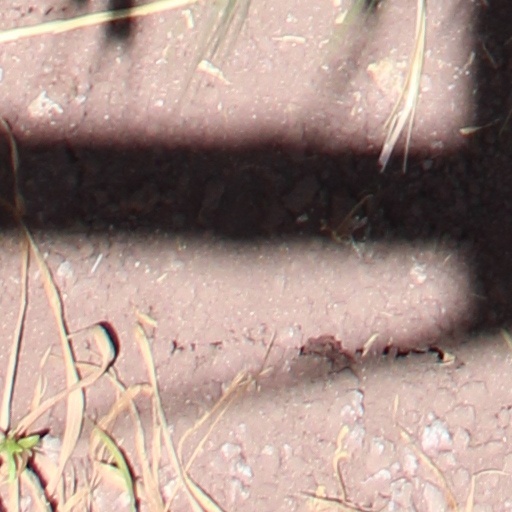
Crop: wheat